Marvel Cinematic Universe: Phase Four

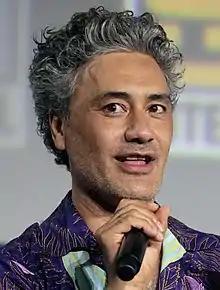
Taika Waititi, director of "" and ""

Thor attempts to find inner peace but ends up recruiting Valkyrie, Korg, and Jane Foster—who has become the Mighty Thor—to help stop Gorr the God Butcher from eliminating all gods.